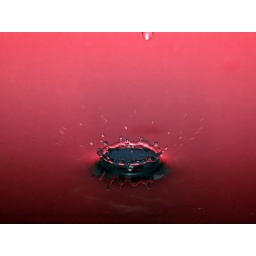
Color in shot was acheived by reflecting a red file folder off the water in a simple grey cookie pan